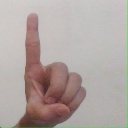
अक्षर: ड